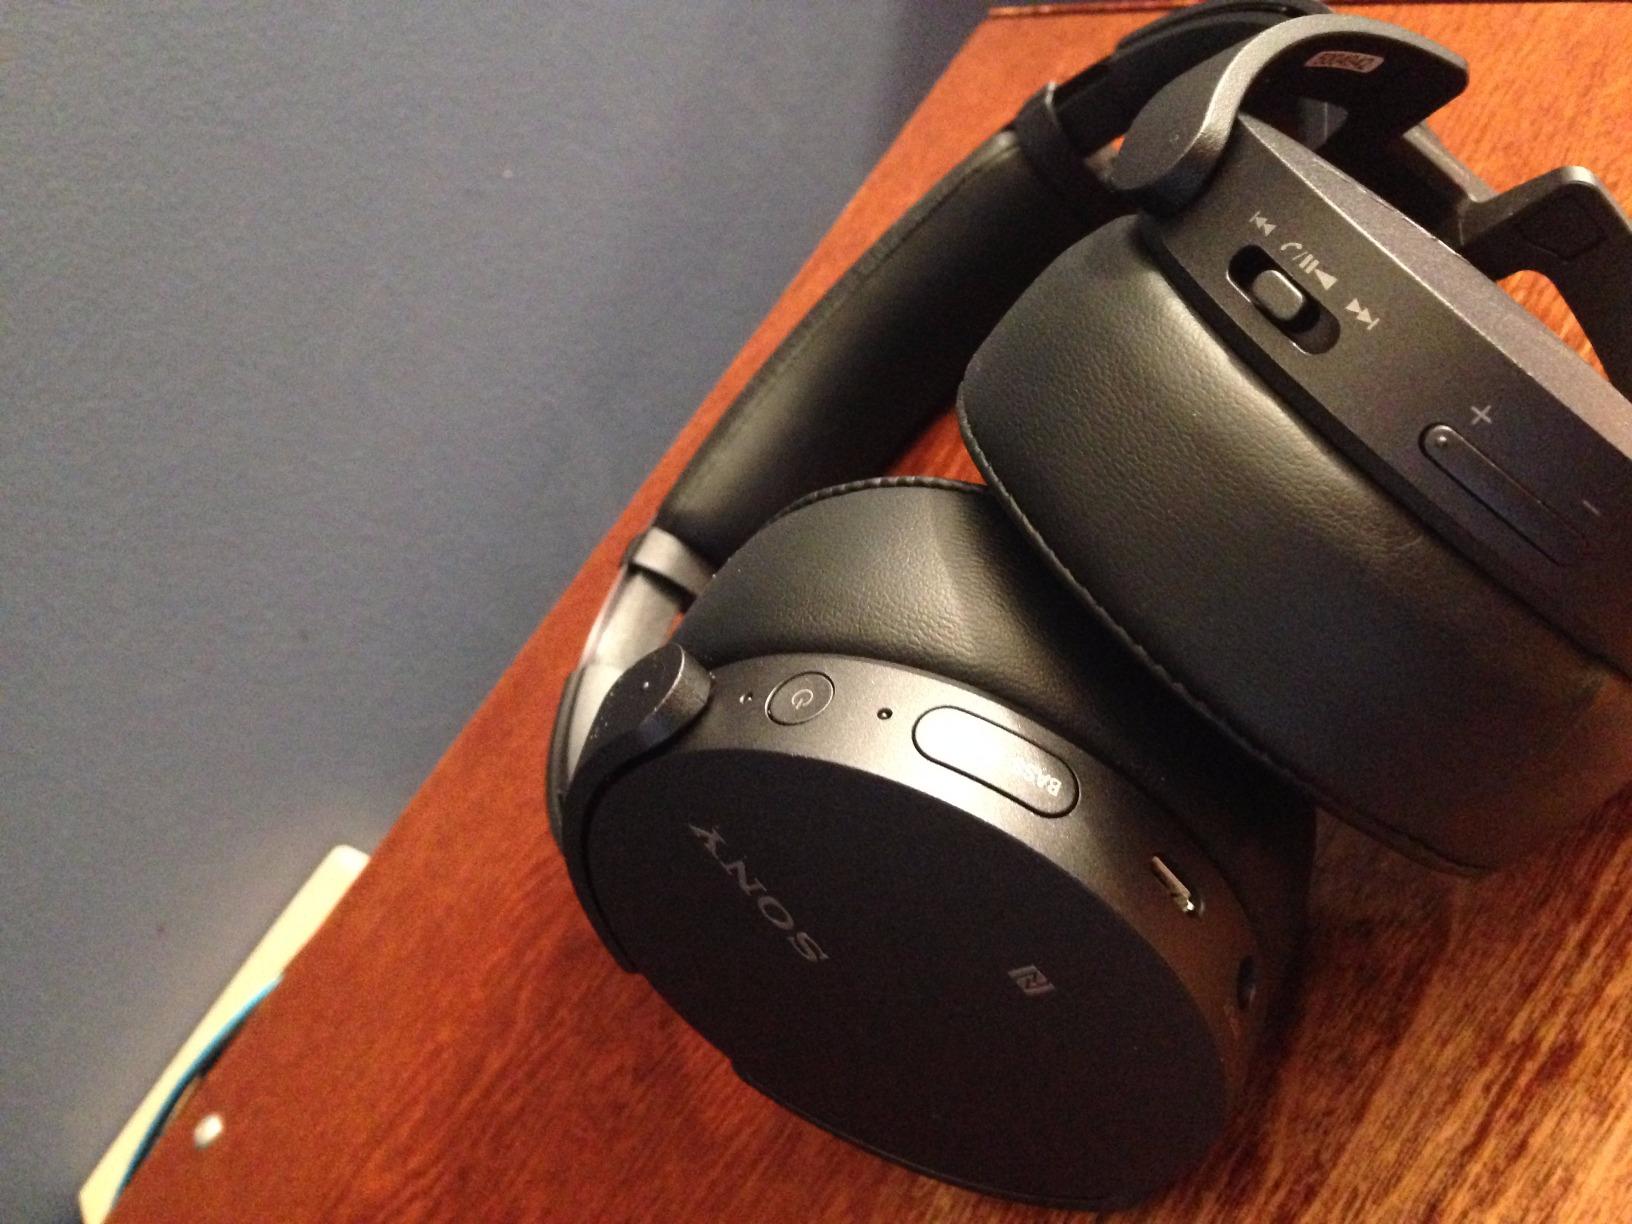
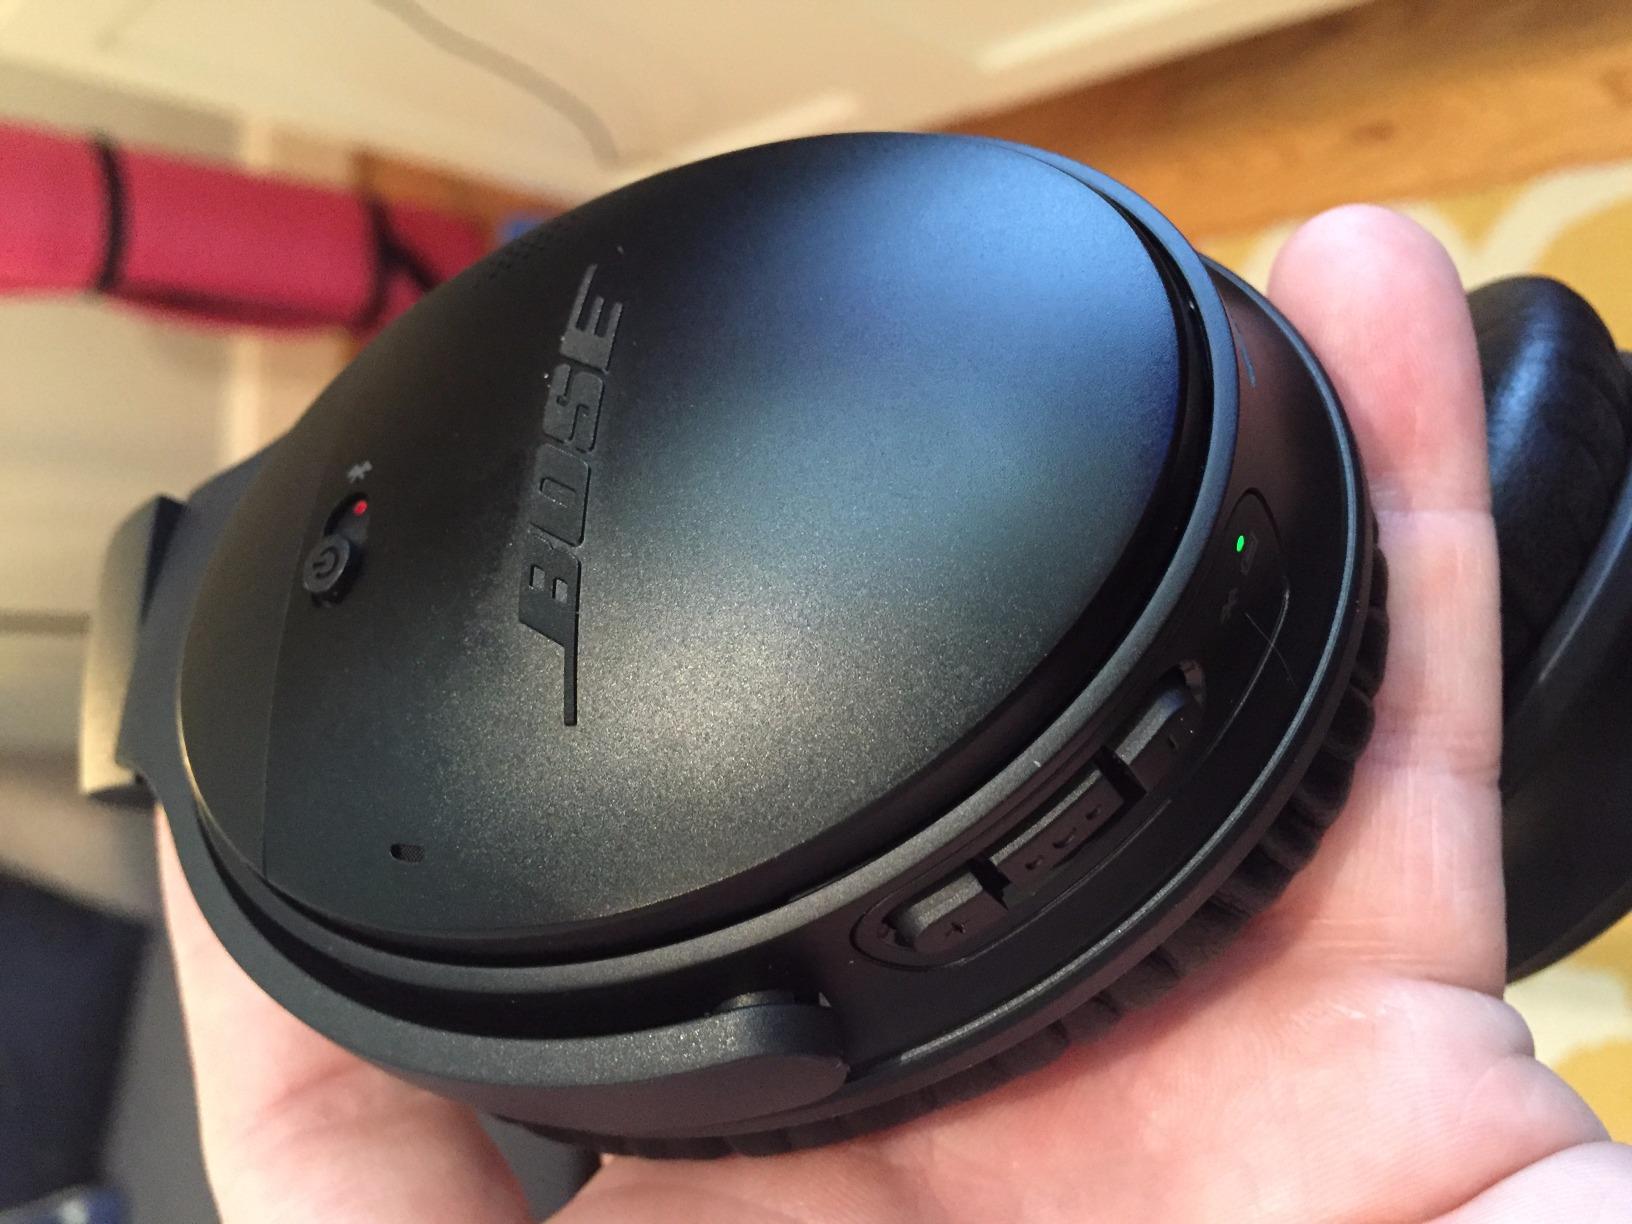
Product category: headphones
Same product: no